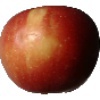
Label: Apple Braeburn 1